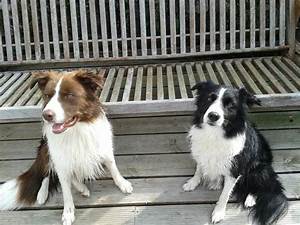
Label: cane